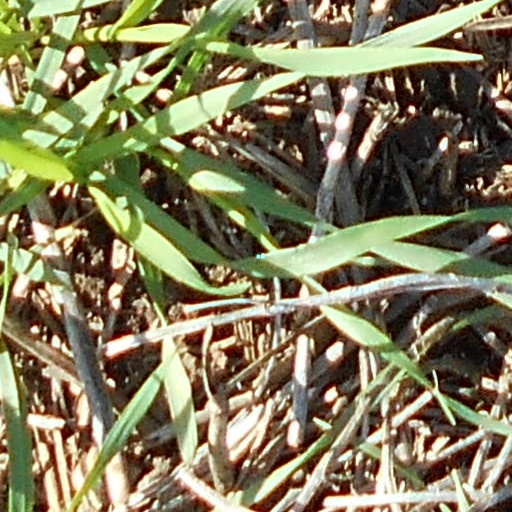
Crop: wheat